The Conquest of Interplanetary Spaces

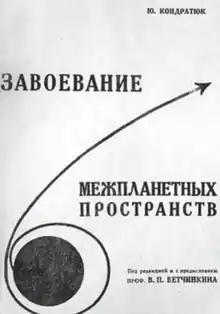

The Conquest of Interplanetary Spaces is a science book by Soviet engineer and mathematician Yuri Kondratyuk published in 1929, significant for being one of the first documented proposals for lunar orbit rendezvous.